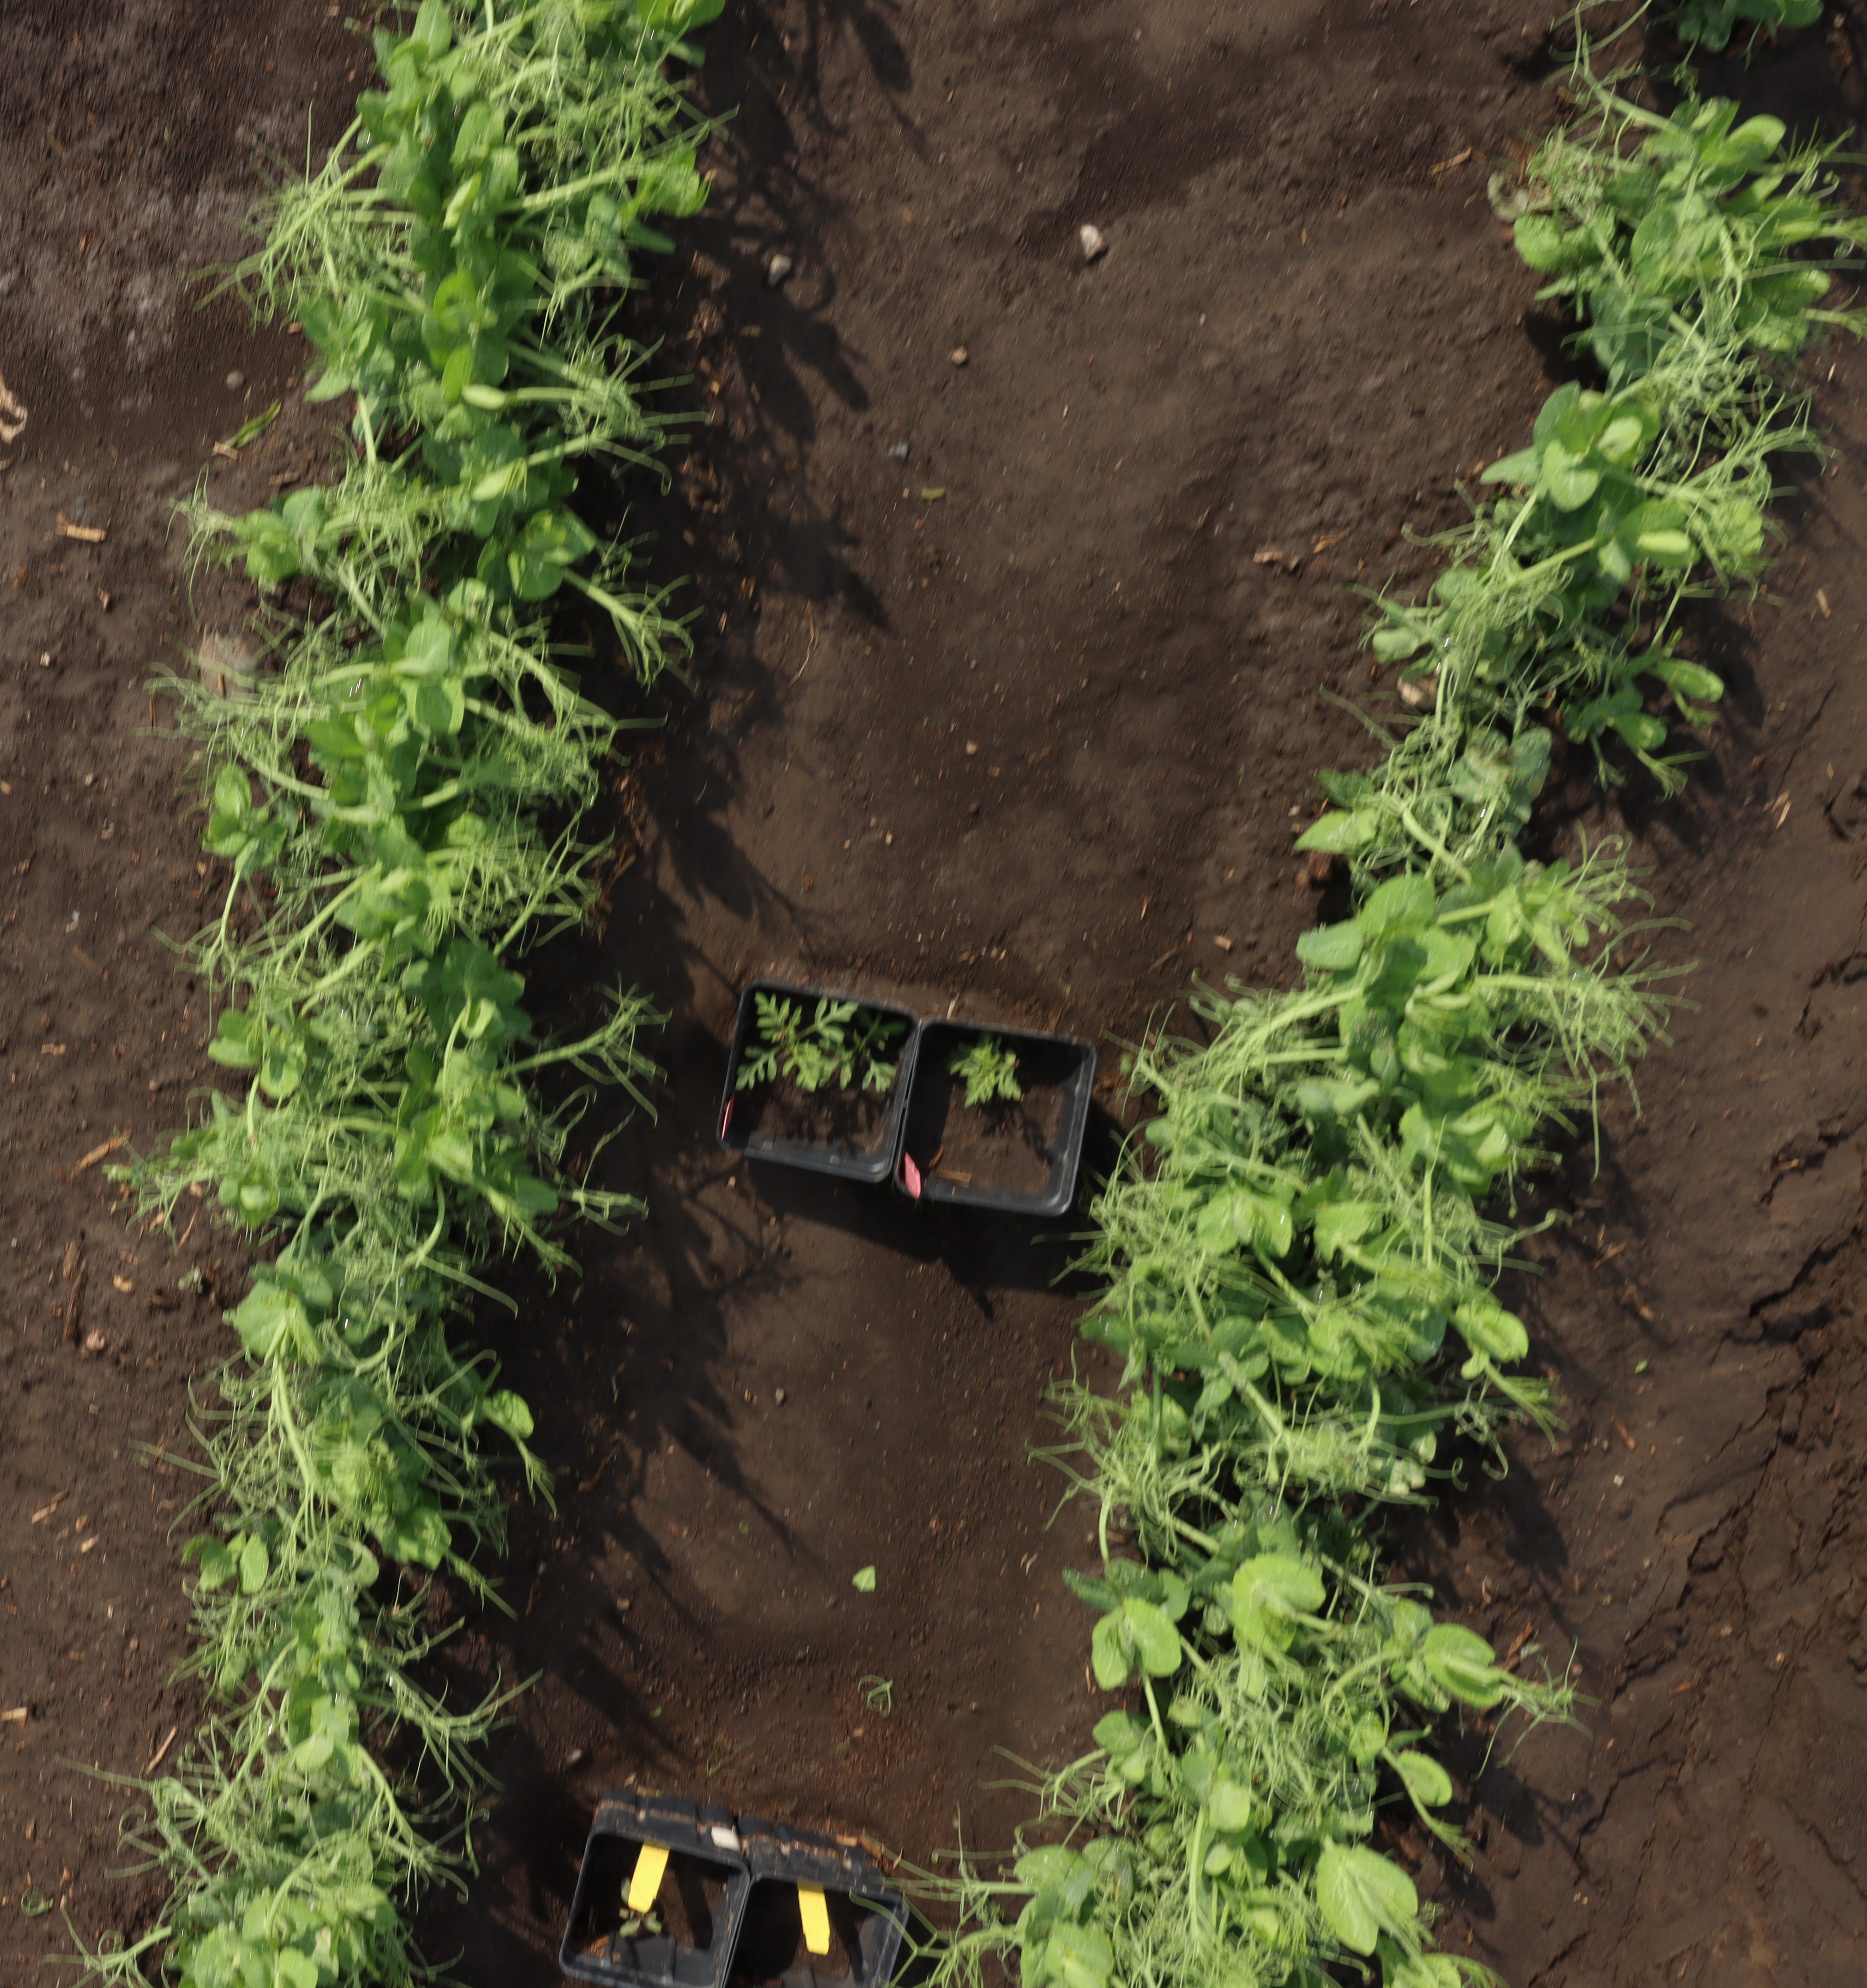
Crop: Field pea
Objects: Field Pea, Field Pea, Field Pea, Field Pea, Field Pea, Field Pea, Field Pea, Field Pea, Ragweed, Ragweed